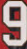
Number: 9